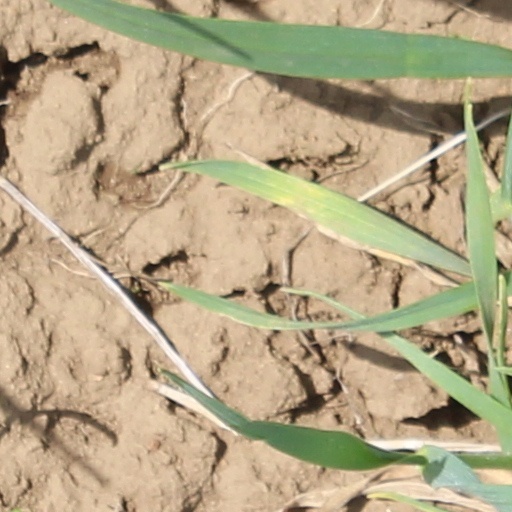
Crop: wheat